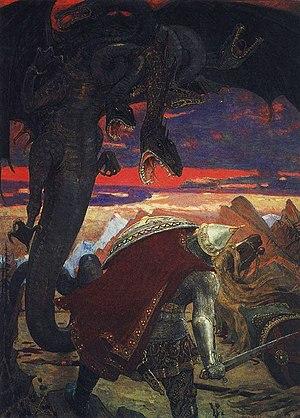
Le Géant de la steppe, est un film russe réalisé par Alexandre Ptouchko, sorti en 1956.
Le dragon est, dans la tradition européenne, une créature légendaire ailée possédant une queue de saurien et dont les pattes se terminent par des griffes.